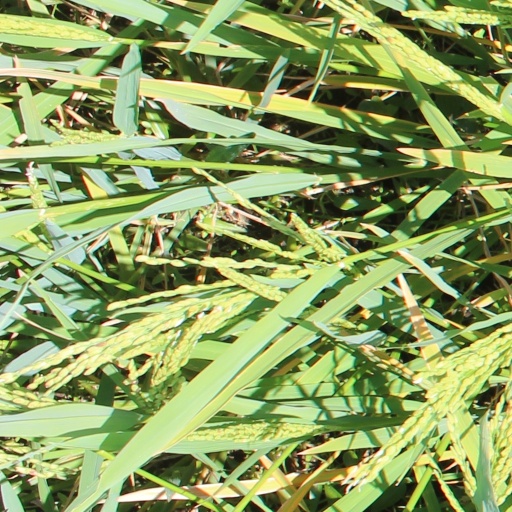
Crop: rice